Catamaran

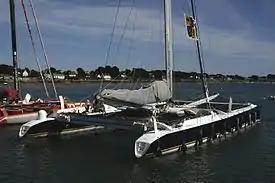
Gitana 13, an ocean-racing catamaran

Catamarans have two distinct primary performance characteristics that distinguish them from displacement monohull vessels: lower resistance to passage through the water and greater stability (initial resistance to capsize). Choosing between a monohull and catamaran configuration includes considerations of carrying capacity, speed, and efficiency.